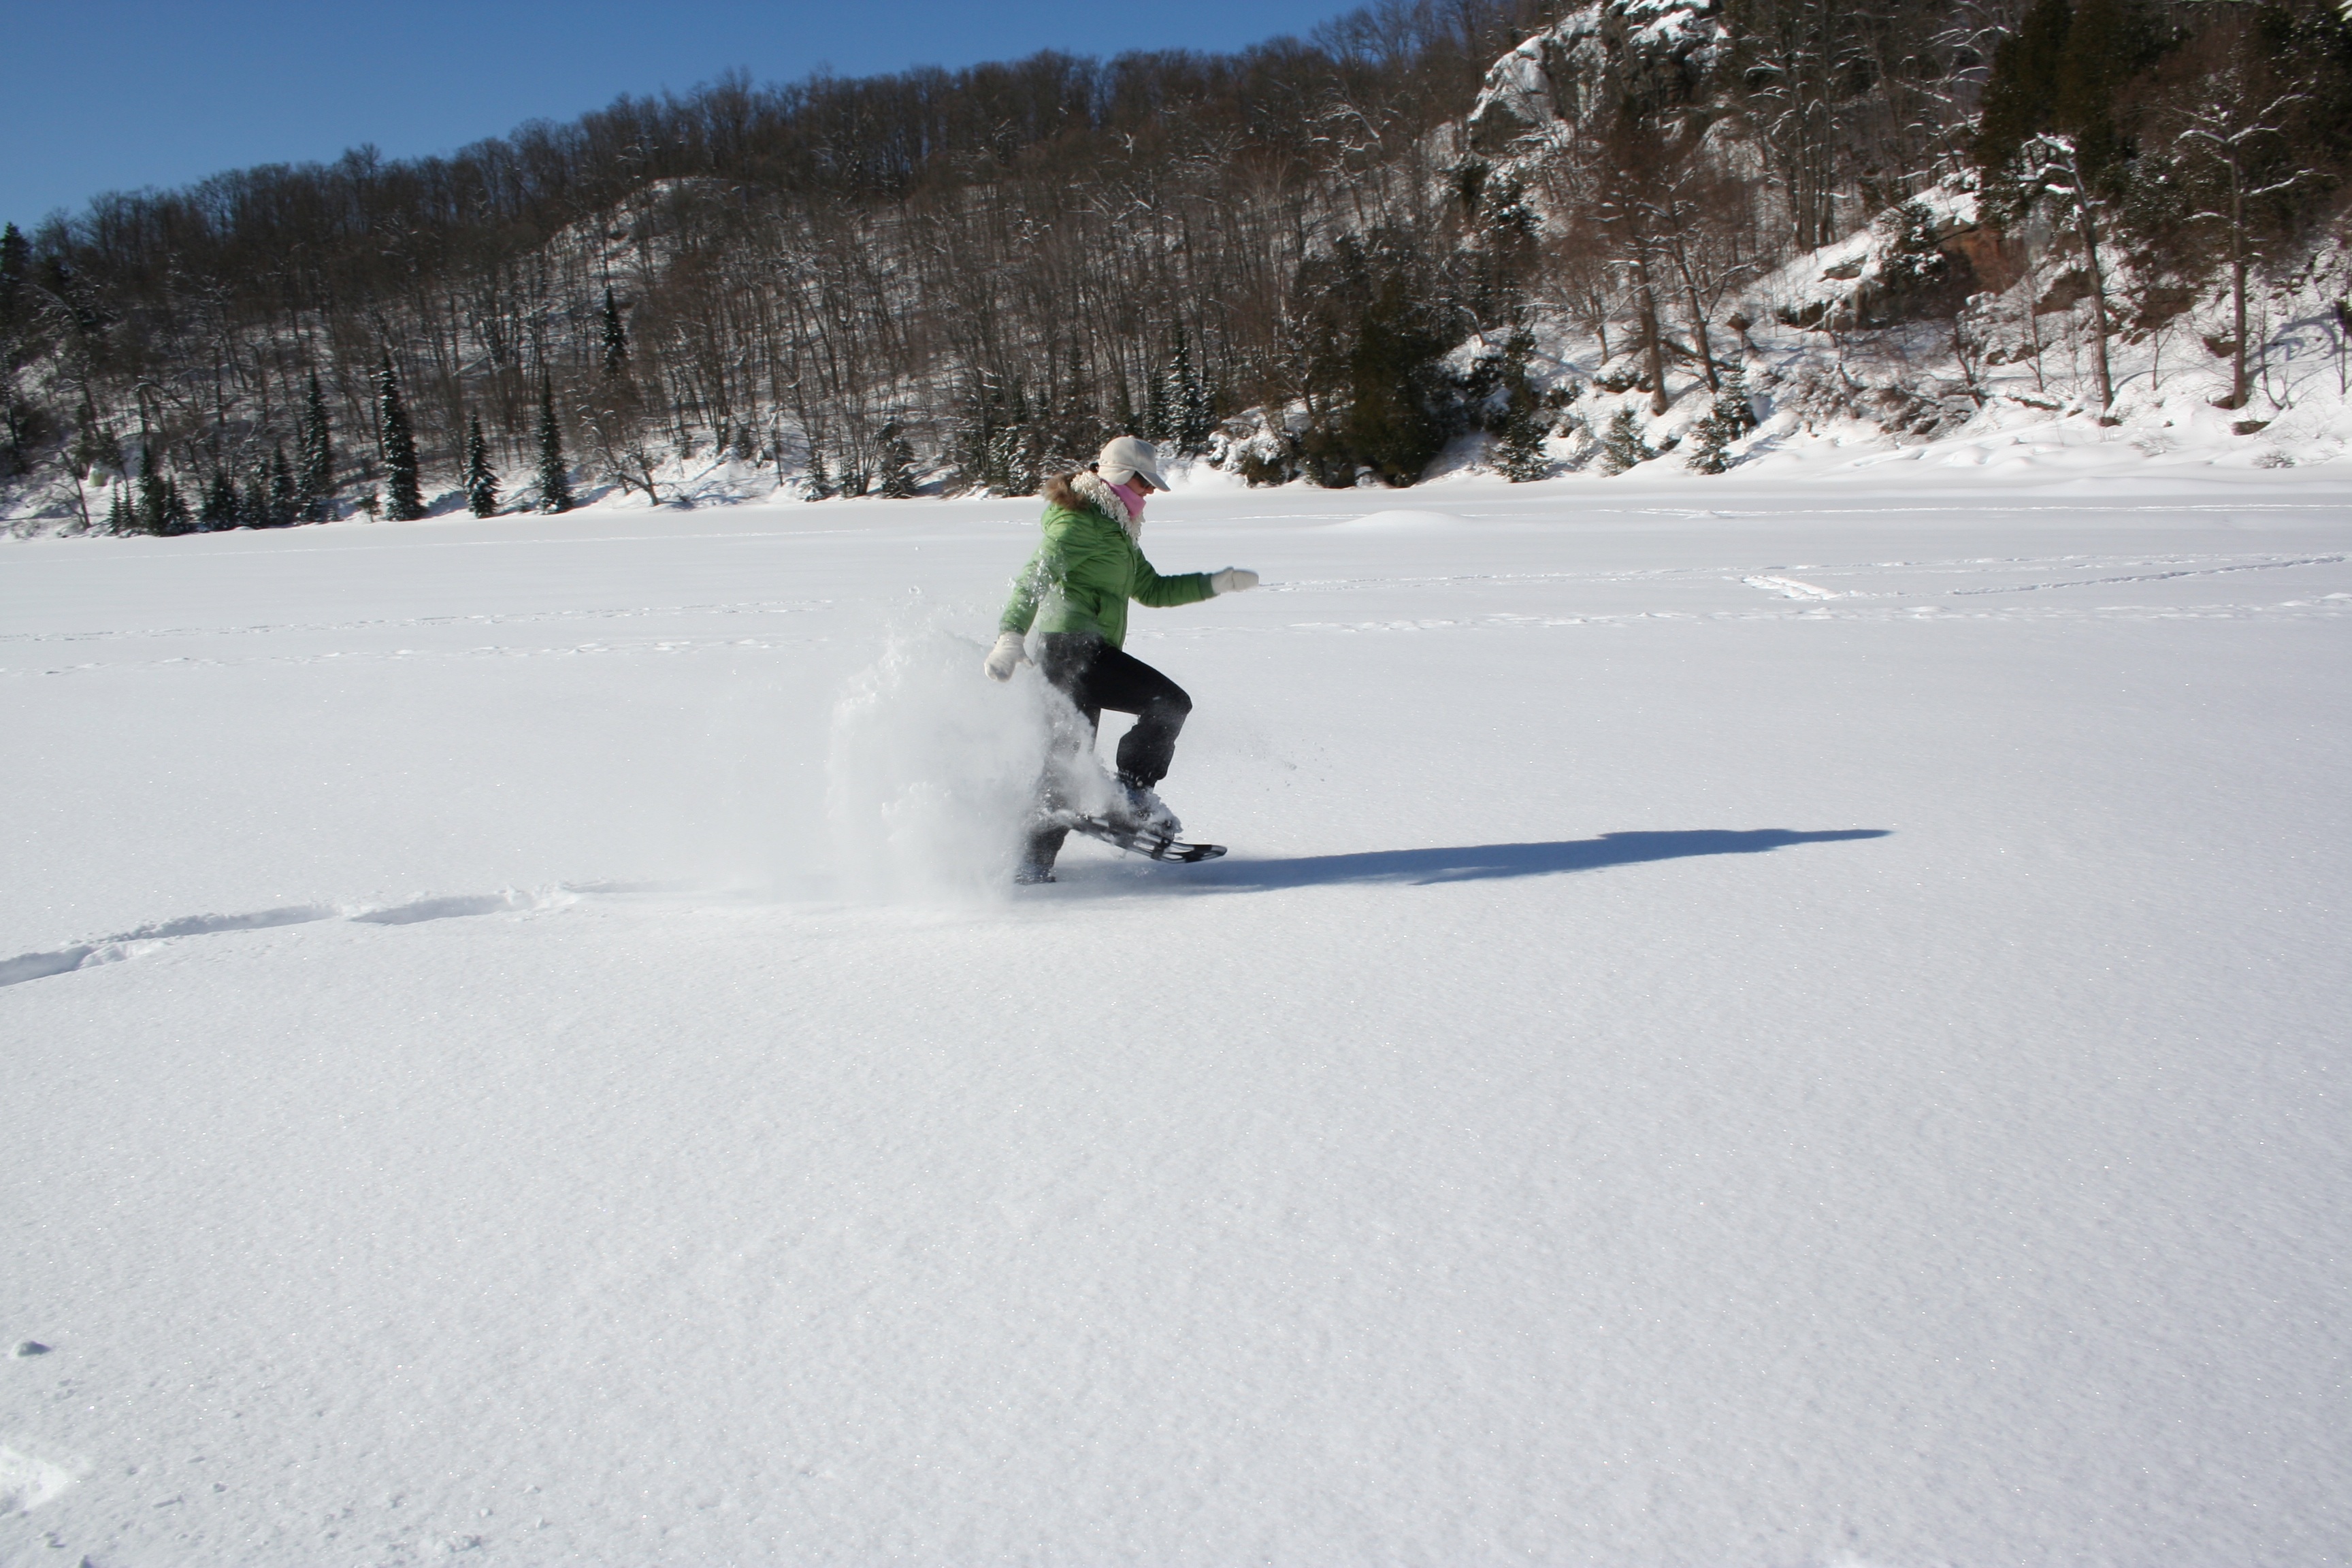
nature, outdoor, snow, cold, winter, woman, sport, running, run, adventure, female, weather, exercise, snowboard, skiing, healthy, fitness, workout, activity, sports equipment, winter sport, sports, downhill, ski, footwear, fit, piste, ski touring, nordic skiing, ski mountaineering, ski equipment, alpine skiing, geological phenomenon, telemark skiing